East Cross Route

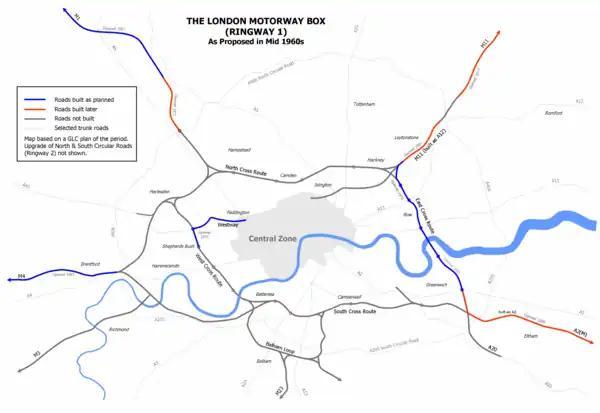
Ringways scheme showing the East Cross Route

East Cross Route (ECR) is a dual-carriageway road constructed in east London as part of the uncompleted Ringway 1 as part of the London Ringways plan drawn up the 1960s to create a series of high speed roads circling and radiating out from central London. The road was constructed between 1967 and 1973 and runs from Hackney Wick in north-east London, through the Blackwall Tunnel, to Kidbrooke in south-east London. The ECR was initially designated as part of the A102, but has, subsequently, been partially renumbered so that sections of it are now the A2 and A12.